Chandrika Kumaratunga

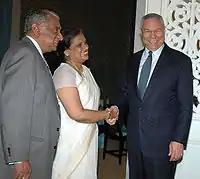
Kumaratunga (center) meeting with former U.S. Secretary of State Colin Powell (right)

Her government, led by Foreign Minister Lakshman Kadirgamar increased the recognition and acceptance of Sri Lanka on the international stage, which had been greatly affected by the riots and suppression of insurgency in the 1980s. She succeeded in having the LTTE banned internationally; with the United States and the United Kingdom proscribed the LTTE on 8 October 1997 and 28 February 2001 respectively, thereby depriving that organization of a primary source of funding. Her government re-established formal diplomatic ties with Israel in 2000, which had become a major supplier of weapons to the island.